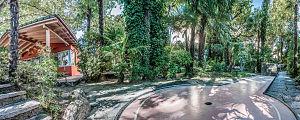
Le minigolf, également appelé golf miniature, ou mini-putt au Québec, est une version miniature du jeu de golf. Comme le golf, le mini-golf est un sport de précision se jouant en plein air, qui consiste à envoyer faire rouler une balle dans un trou à l'aide d'un club appelé putter. À la différence avec le golf, le mini-golf se joue sur un parcours beaucoup plus courts, chaque trou mesurant environ un mètre de large et de 3 à 15 mètres de long avec des obstacles.